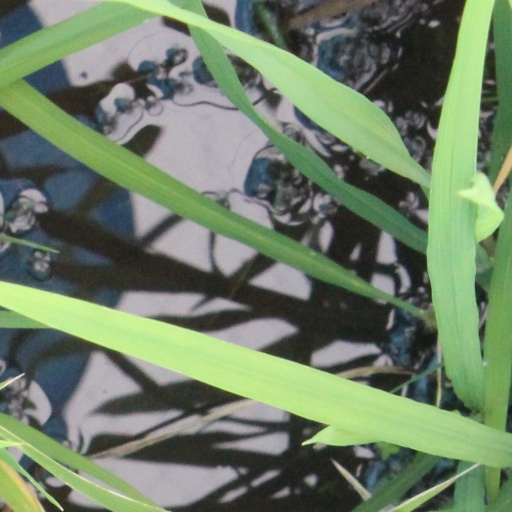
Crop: rice